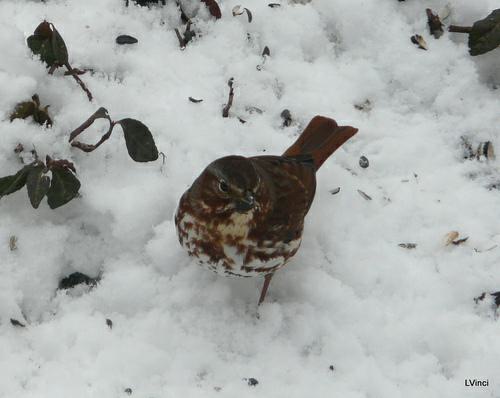
A photo of a fox sparrow